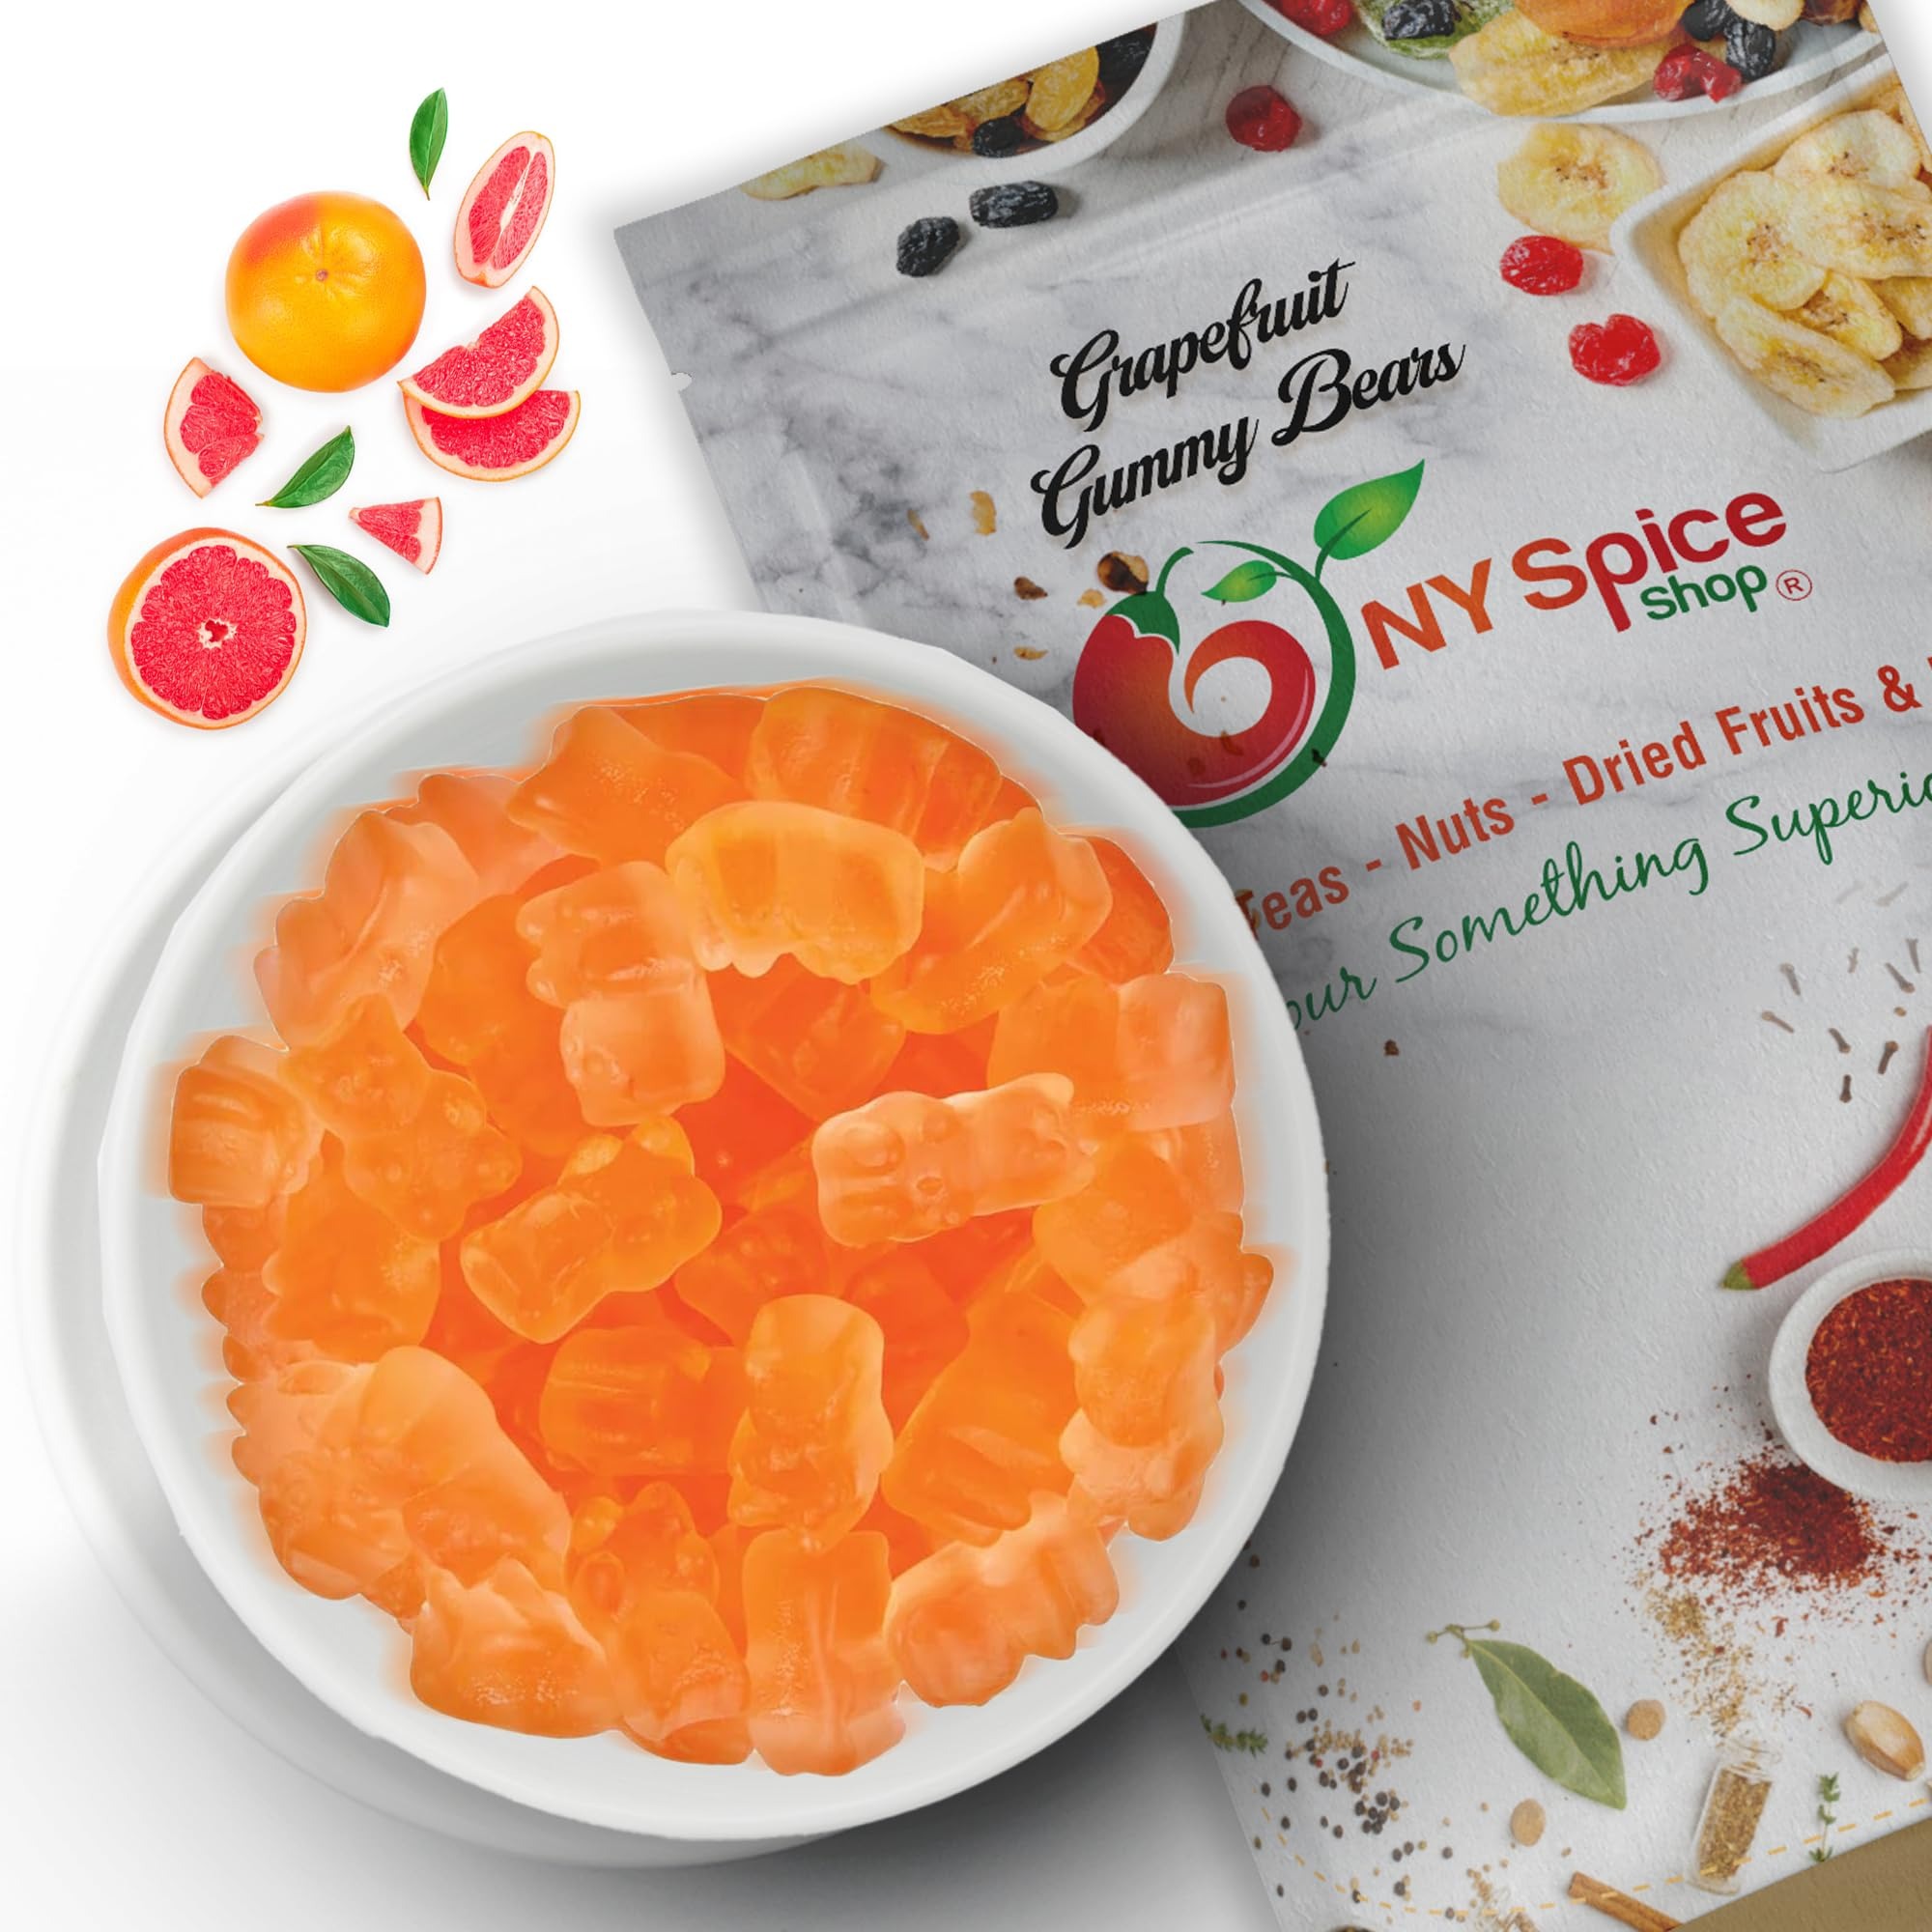
Item Name: NY Spice Shop Green Grapefruit Gummy Bears Bulk - 1 Pound Gummies Bears Candy - Gummies Fruit Snacks - Chewy Candy - Flavor Gummy Candies - Gummi Bears Gift For All Occasions
Bullet Point 1: GRAPEFRUIT GUMMY CANDY VARIETY PACK SNACKING - The most common and straightforward use for Grapefruit gummies fruit snacks is snacking on them as a sweet and spicy treat. Enjoy Grapefruit mini gummy bears on their own or mix them with other Grapefruit gummy candies for a flavorful snack mix.
Bullet Point 2: DESSERT TOPPINGS - Chop up some Grapefruit halal gummy bears candy and use giant Grapefruit gummy bears as a topping for ice cream, frozen yoghurt, or pudding. The Grapefruit fruit gummies will add a nice kick to your sweet treats.
Bullet Point 3: GRAPEFRUIT GUMMY CANDIES BAKING - Incorporate Grapefruit fruit gummy bears into your baking recipes. Chop them up and add them to cookies, brownies, or cakes for a spicy surprise.Grapefruit Gummy snack bulk can also be used as a filling for pastries or as a decorative element on cupcakes.
Bullet Point 4: PARTY TREATS - If you're hosting a themed party or gathering, incorporate Grapefruit fruit gummy bear into your dessert table. Use kids fruit snacks as toppings for cupcakes, garnish for cocktails, or as a filling for party favours.
Bullet Point 5: GIFT GIVING - Package Grapefruit mini gummy bears in small bags or jars and give them as gifts.assorted Grapefruit gummies fruit snacks make excellent presents for fruit lovers or as a unique addition to a candy-themed gift basket.
Bullet Point 6: Item weight : 1.0 pounds
Product Description: NY SPICE SHOP PRESENTS AN ARRAY OF MOUTHWATERING, LONG-LASTING FLAVORS IN OUR GUMMIES CANDIES GLUTEN FREE SNACKS—A DELIGHTFUL TREAT PERFECT FOR STUDENTS, CUSTOMERS AWAITING THEIR TURN AT THE DOCTOR'S OFFICE OR BANK, AND EVEN DISCERNING ADULTS. ELEVATE EVERY MOMENT WITH OUR IRRESISTIBLE FLAVORS, CRAFTED TO BRING JOY TO EVERY PALATE. TAKE A BITE AND STEP INTO A WORLD OF NOSTALGIA WITH OUR TIMELESS CLASSIC GUMMY CANDIES SNACK BAGS. LET EACH CHEW UNRAVEL THE LEGACY OF FLAVOR, TRANSPORTING YOU BACK TO THE GOOD OL' DAYS OF PURE SWEETNESS AND JOY. INDULGE IN A TASTE THAT'S AS CLASSIC AS IT IS UNFORGETTABLE. EMBRACE THE PURITY OF NATURE WITH OUR GUMMY BEAR FRUIT SNACKS, CRAFTED WITH COLORS AND FLAVORS SOURCED FROM REAL INGREDIENTS, ENSURING AN AUTHENTIC TASTE ADVENTURE WITH EVERY BITE. IDEAL FOR THOSE ON-THE-GO MOMENTS, THESE GUMMIES BEARS FULFILL THE BEAR NECESSITIES FOR ANY OCCASION, WHETHER TUCKED INTO LUNCHBOXES OR FUELING FUN-FILLED ROAD TRIPS. ELEVATE YOUR SNACKING EXPERIENCE WITH THESE METICULOUSLY CRAFTED SOUR GUMMY BEARS TREATS, BOASTING IRRESISTIBLY MOUTH-WATERING FRUITY FLAVORS AND A SOFT, JUICY TEXTURE THAT SETS THEM APART FROM THE REST. IT'S TIME TO INDULGE IN THE ESSENCE OF REAL GOODNESS! THESE SWEDISH CANDY IS THE ULTIMATE VERSATILE TREAT, PERFECT FOR ALL OCCASIONS! WHETHER IT'S FILLING UP PARTY BAGS, STUFFING STOCKINGS, ADDING A SWEET TOUCH TO EVENTS, BIRTHDAY PARTIES, OR PIÑATAS, SENDING LOVE THROUGH CARE PACKAGES, OR EVEN DELIGHTING GUESTS WITH WEDDING PARTY FAVORS—OUR GUMMY BULK CANDY ARE THE SWEET SOLUTION FOR ANY EVENT THAT NEEDS A DASH OF SWEETNESS!
Value: 16.0
Unit: Ounce

Price: 10.69